History of the England national football team

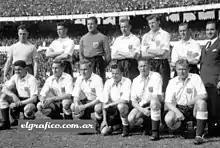
The England team that played a friendly v Argentina in May 1953

England's increasing tactical inferiority was highlighted on 25 November 1953, when Hungary came to Wembley. Fielding legendary players such as Ferenc Puskás, József Bozsik, Sándor Kocsis, Zoltán Czibor and Nándor Hidegkuti, Hungary outclassed England 6–3 – this was England's first home loss to opposition from outside of the British Isles. In the return match in Budapest, Hungary won 7–1, which still stands as the worst defeat in England's history. Ivor Broadis scored England's goal. After the game, the bewildered England centre-half Syd Owen said, "It was like playing people from outer space." Winterbottom was subsequently granted the right to team selection alongside two members of the selection committee.